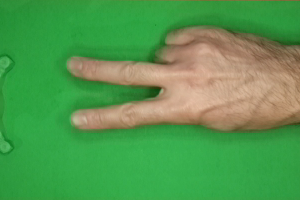
Label: scissors